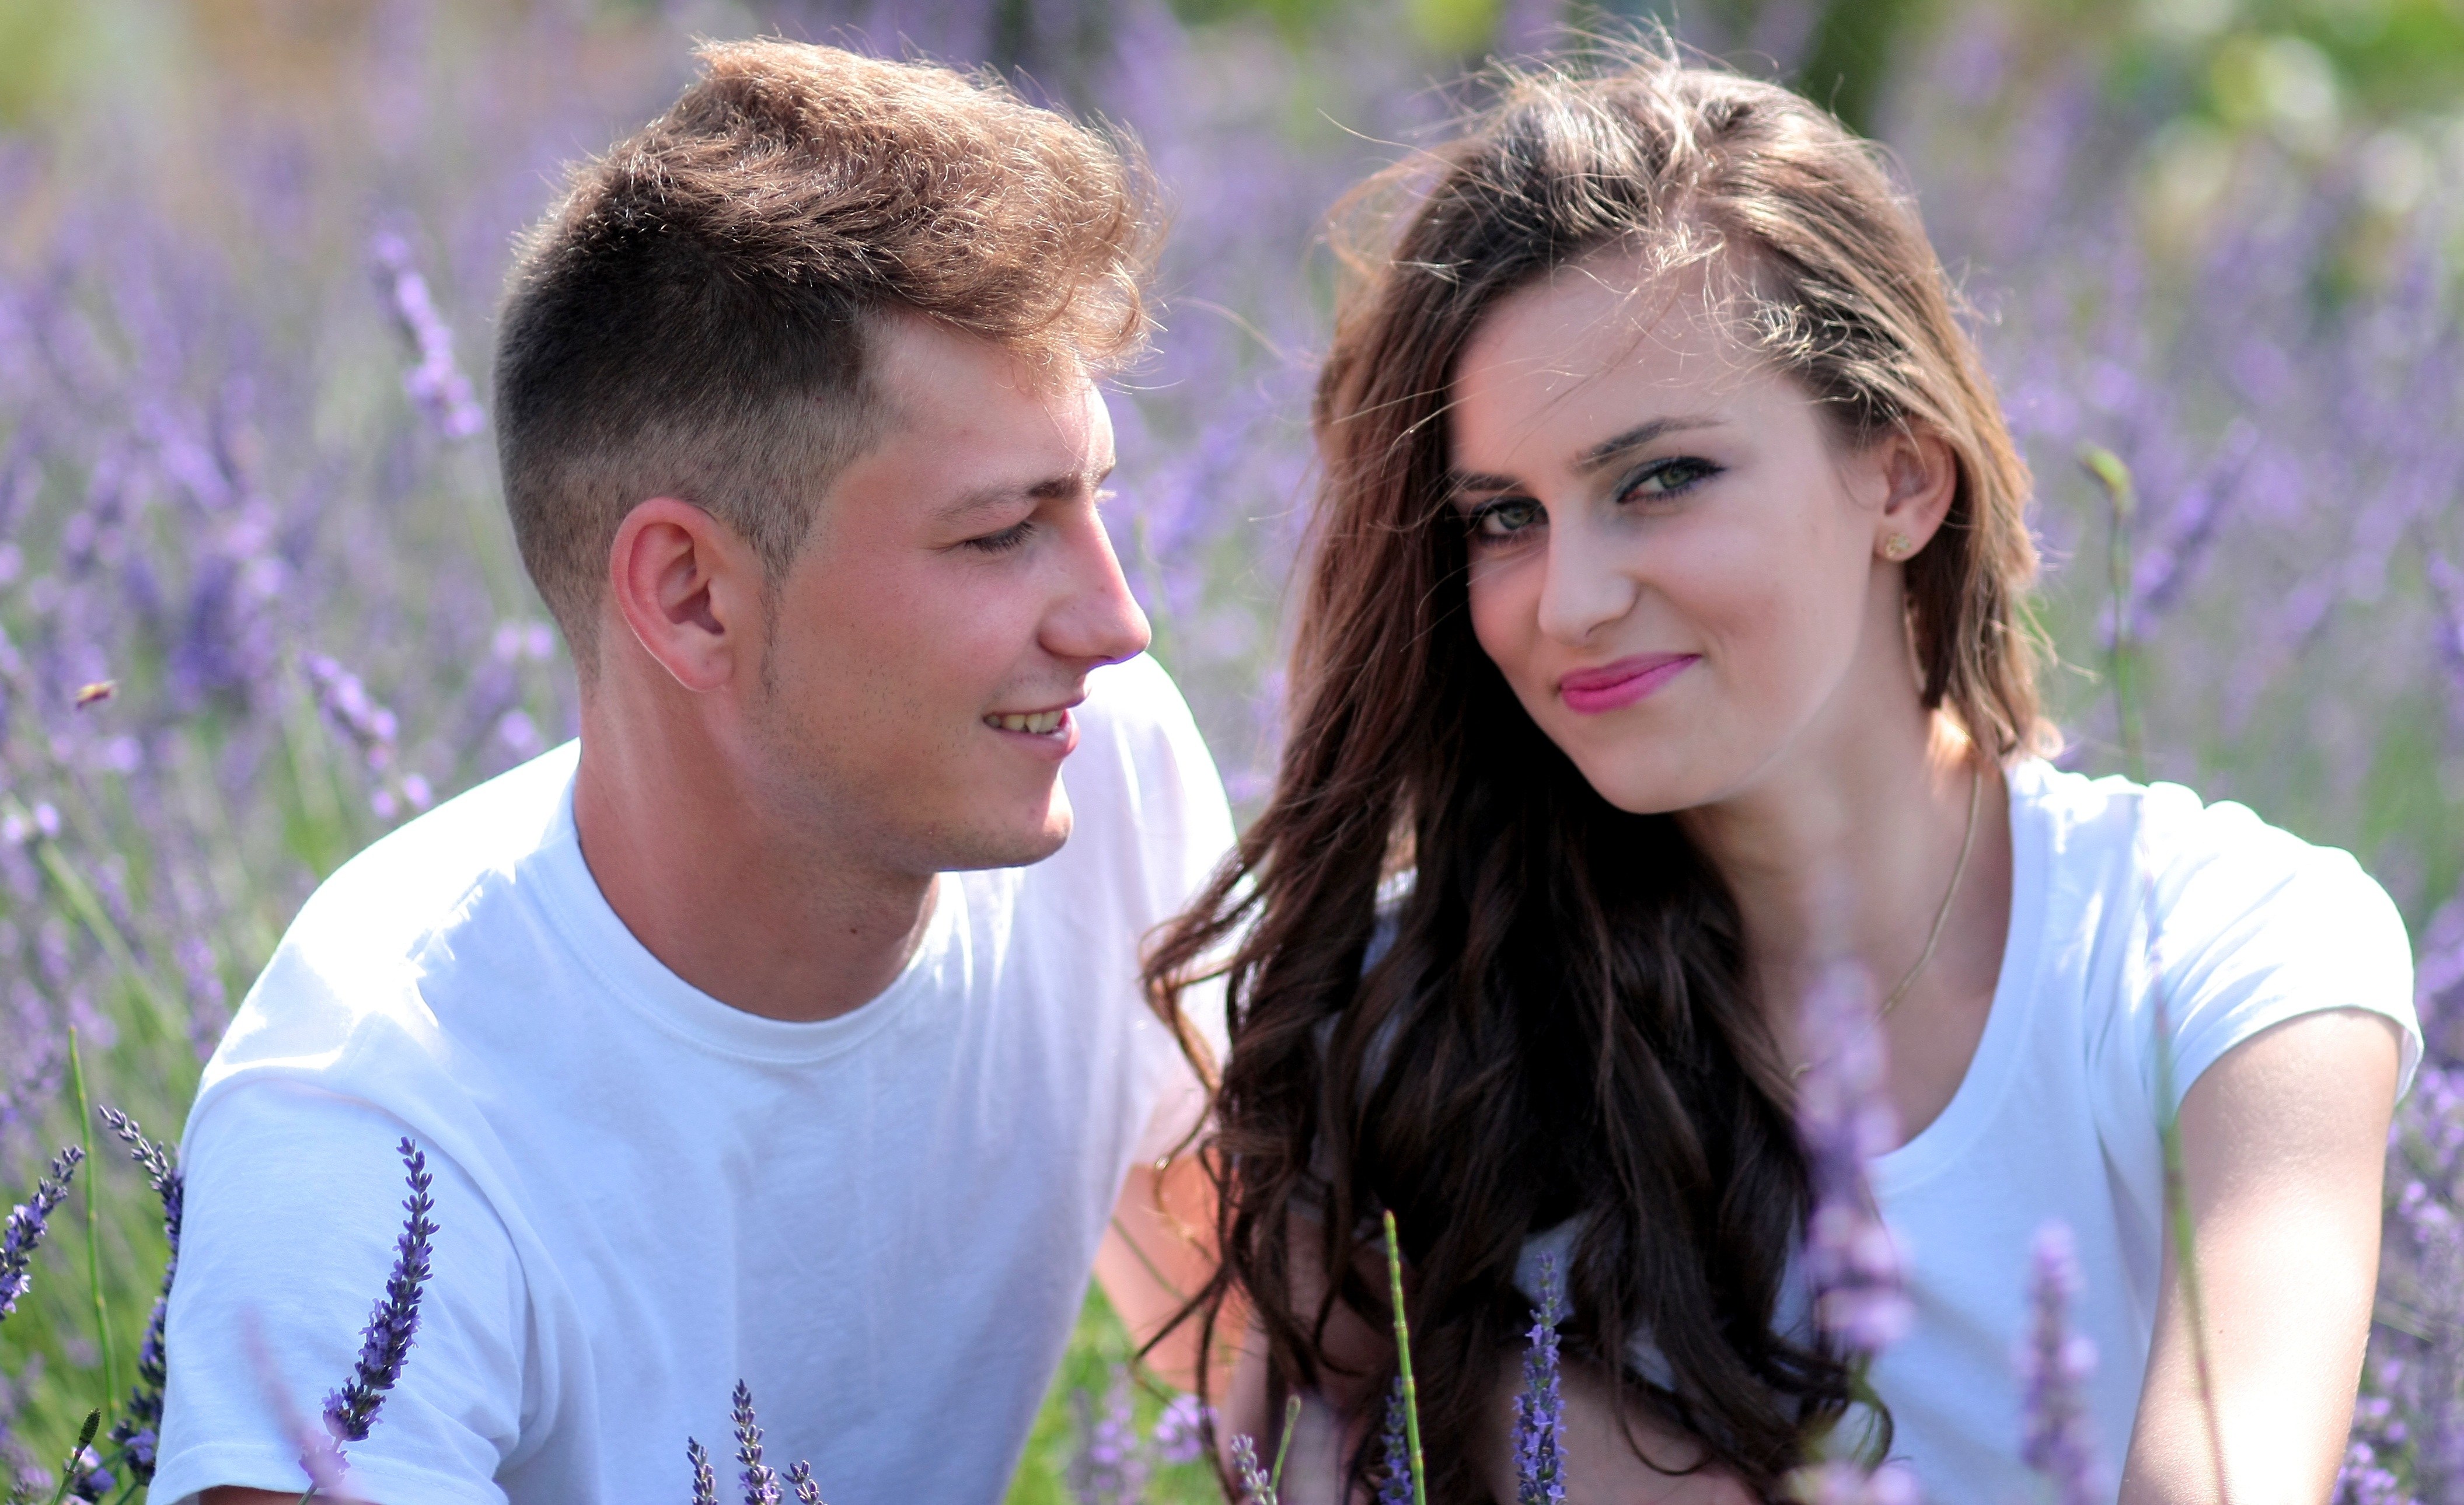
person, people, girl, flower, boy, love, spring, couple, romance, facial expression, season, lavender, smile, family, happiness, eye, beauty, portrait photography